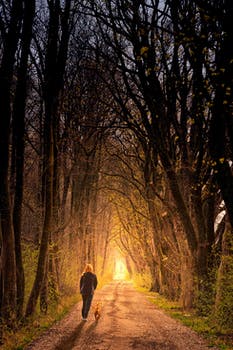
Label: No Watermark